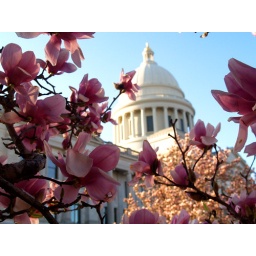
A flowering tree on the lawn of the Arkansas State Capitol building in Little Rock.